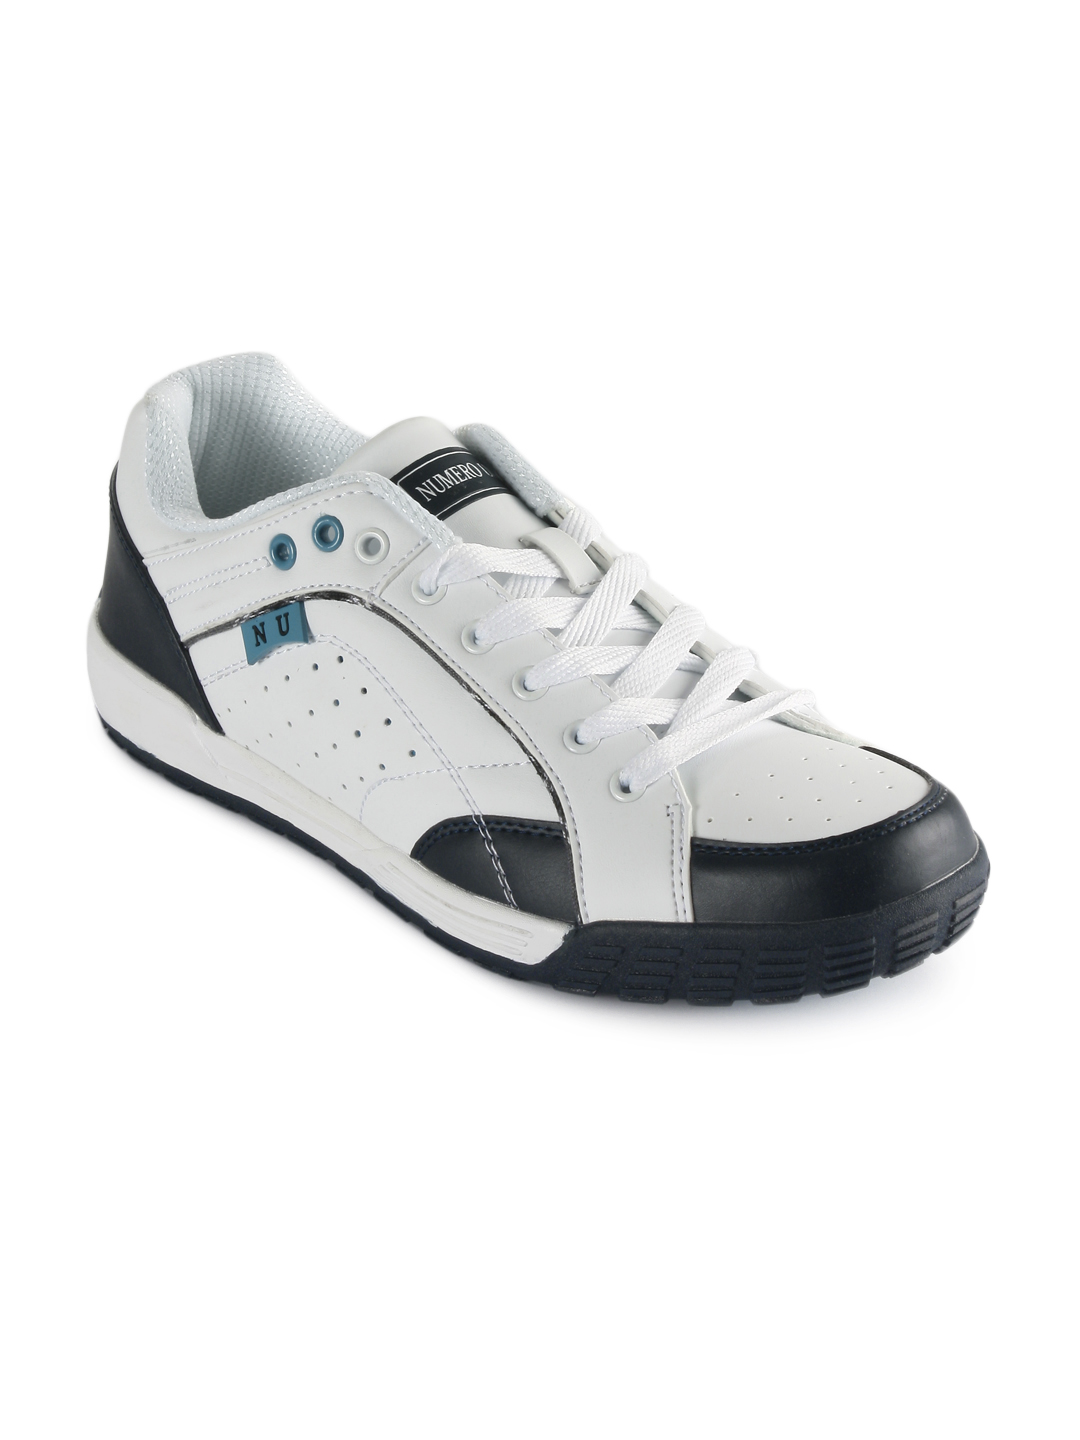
Numero Uno Men White Shoes
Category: Footwear / Shoes / Casual Shoes
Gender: Men
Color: White
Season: Summer 2012
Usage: Casual